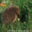
Label: porcupine